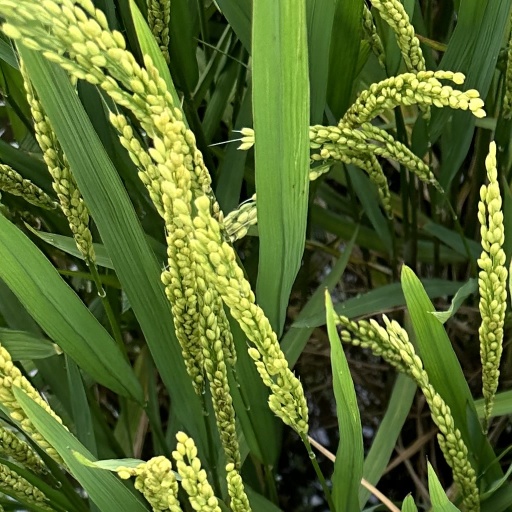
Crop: rice